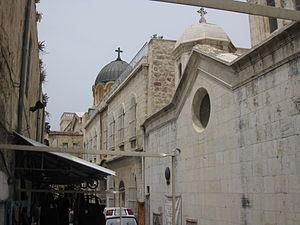
La chapelle de la Condamnation, appelée aussi chapelle de la Condamnation et de l'Imposition de la Croix, est une église catholique de la vieille ville de Jérusalem au bord de la Via Dolorosa dans la même cour que l'église de la Flagellation. Elle appartient aux franciscains de la custodie de Terre Sainte et se trouve dans l'ensemble du monastère de la Flagellation.